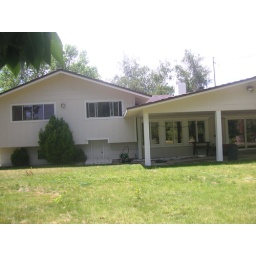
back of the house facing the river remodeled by caceres home solution